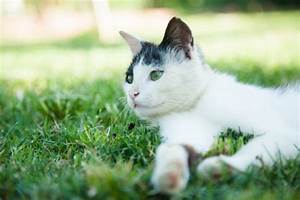
Label: gatto